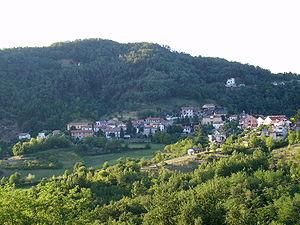
Morbello est une commune italienne de la province d'Alexandrie dans la région du Piémont en Italie.